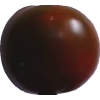
Label: tomato_maroon